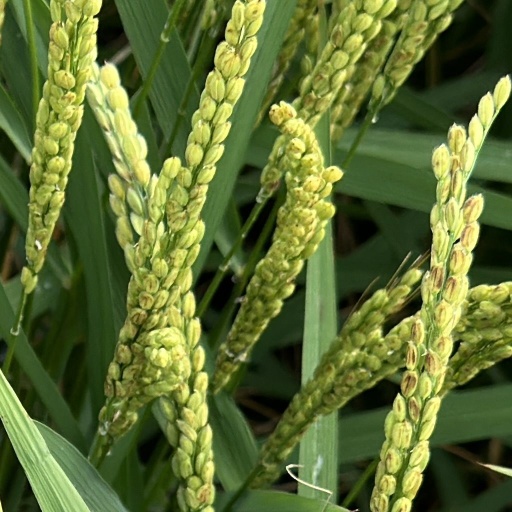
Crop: rice